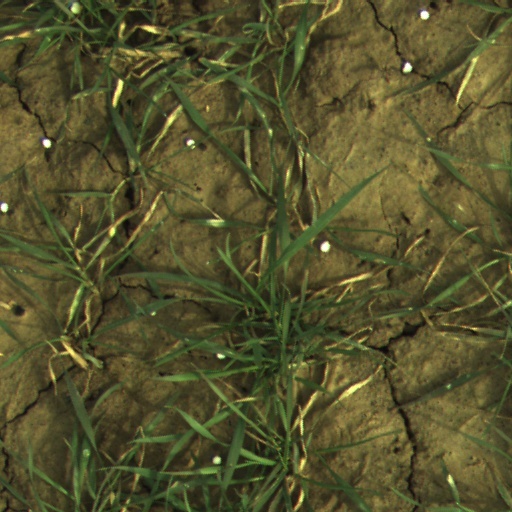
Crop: wheat